Zowie

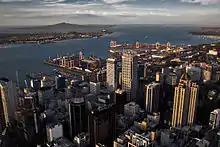
Auckland, New Zealand, where Zowie was raised

Zoe Fleury was born in Auckland New Zealand, and is the daughter of musician Johnny Fleury. Zowie began playing drums at the age of 11 Fleury later went to school to study drumming, and later joined various "punk rock" bands and experimented with screamo music and lyrics. This later led to the formation of the punk rock female duo The Bengal Lights. After finishing school, Fleury continued to work in the band as well as study the music business by working at Universal Music Group and Warner Music Group. Zowie later began writing her own music under the name Bionic Pixie, a character she created. Under the name, she released the electronic song titled "Toss the Coin", which later began being played at various fashion shows. Despite this, the single received no official release. Under the new identity, Zowie was a performer at the 2009 Big Day Out in Auckland. Zowie later said of the experience "I was thinking that no-one was going to be there, but [I was] still excited, obviously. But then we got on stage and the whole field was packed out. Obviously everyone goes to the first stage when you're the first band playing" Zowie then went on to sign a record deal with Sony,